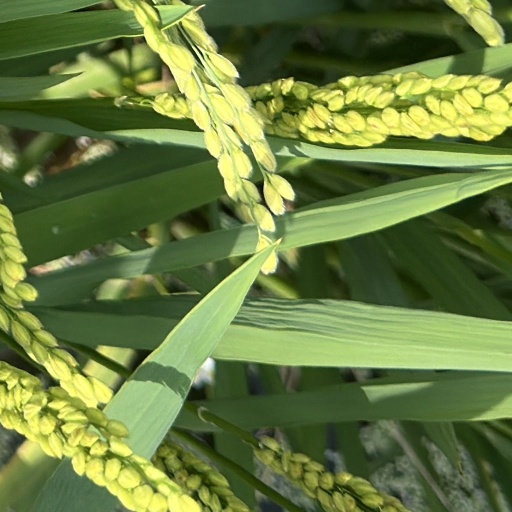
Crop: rice